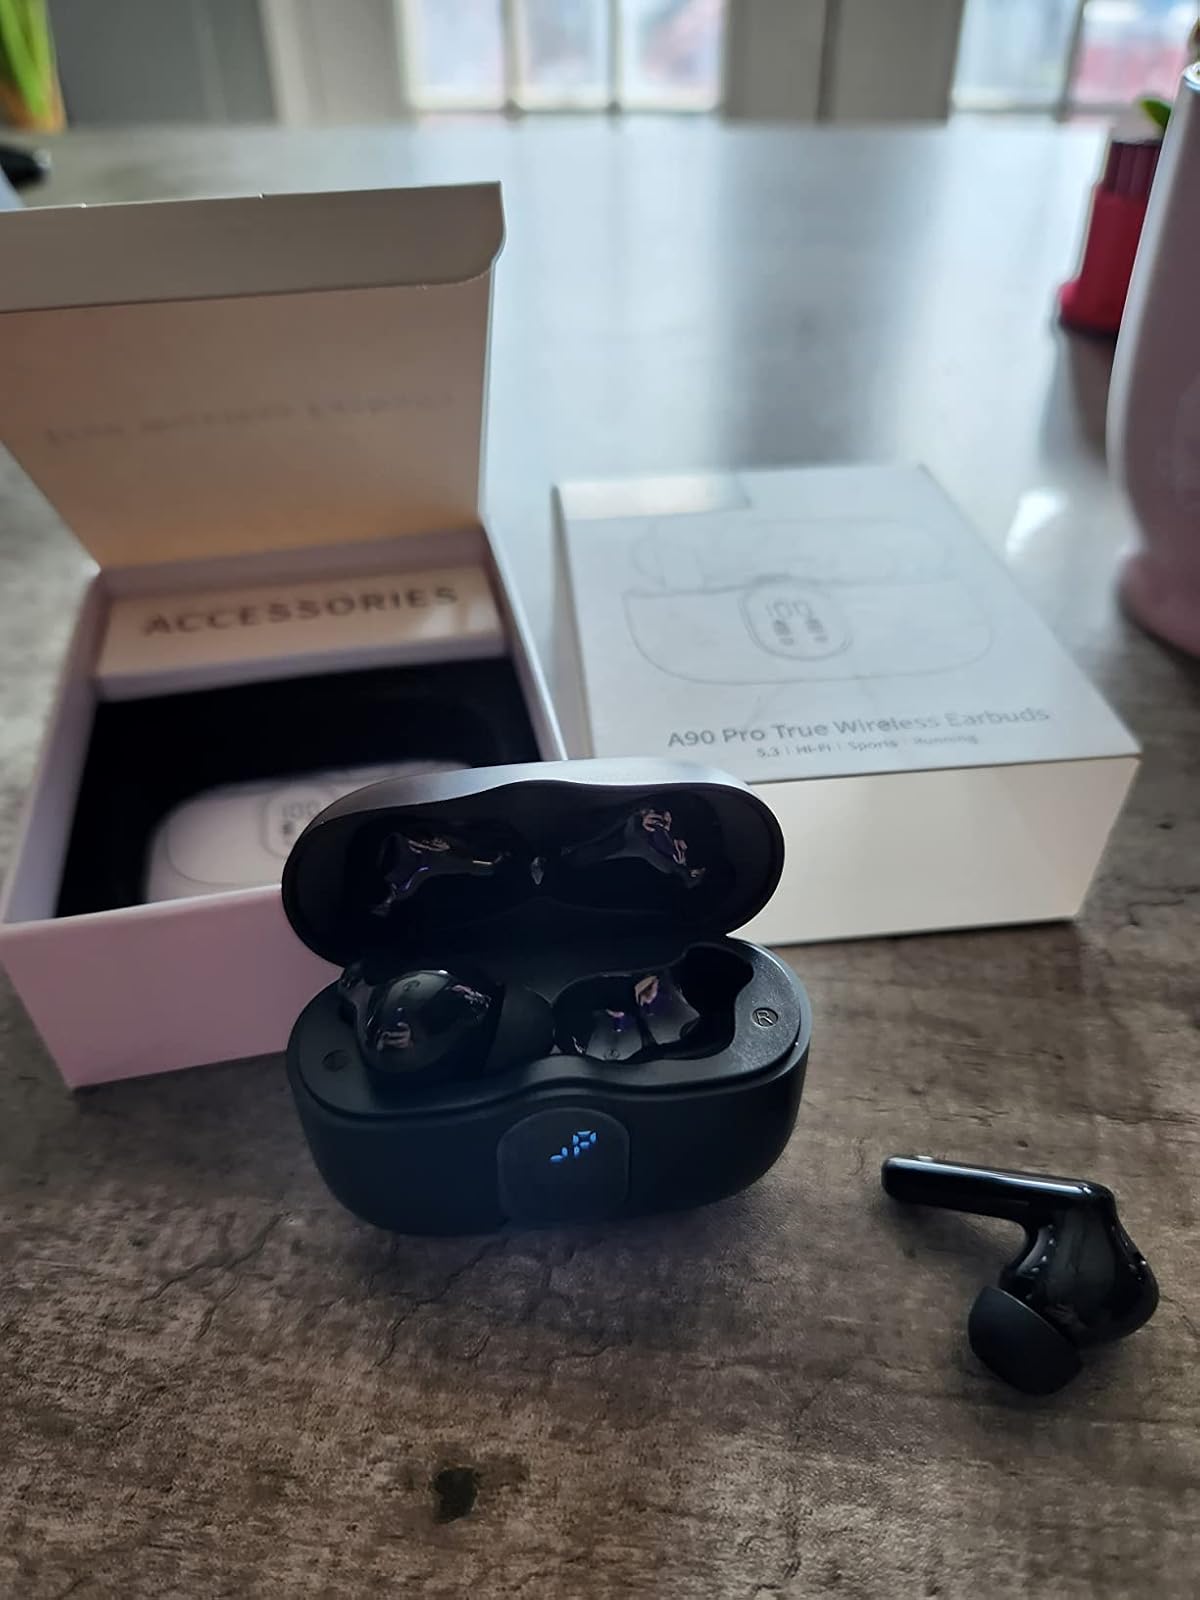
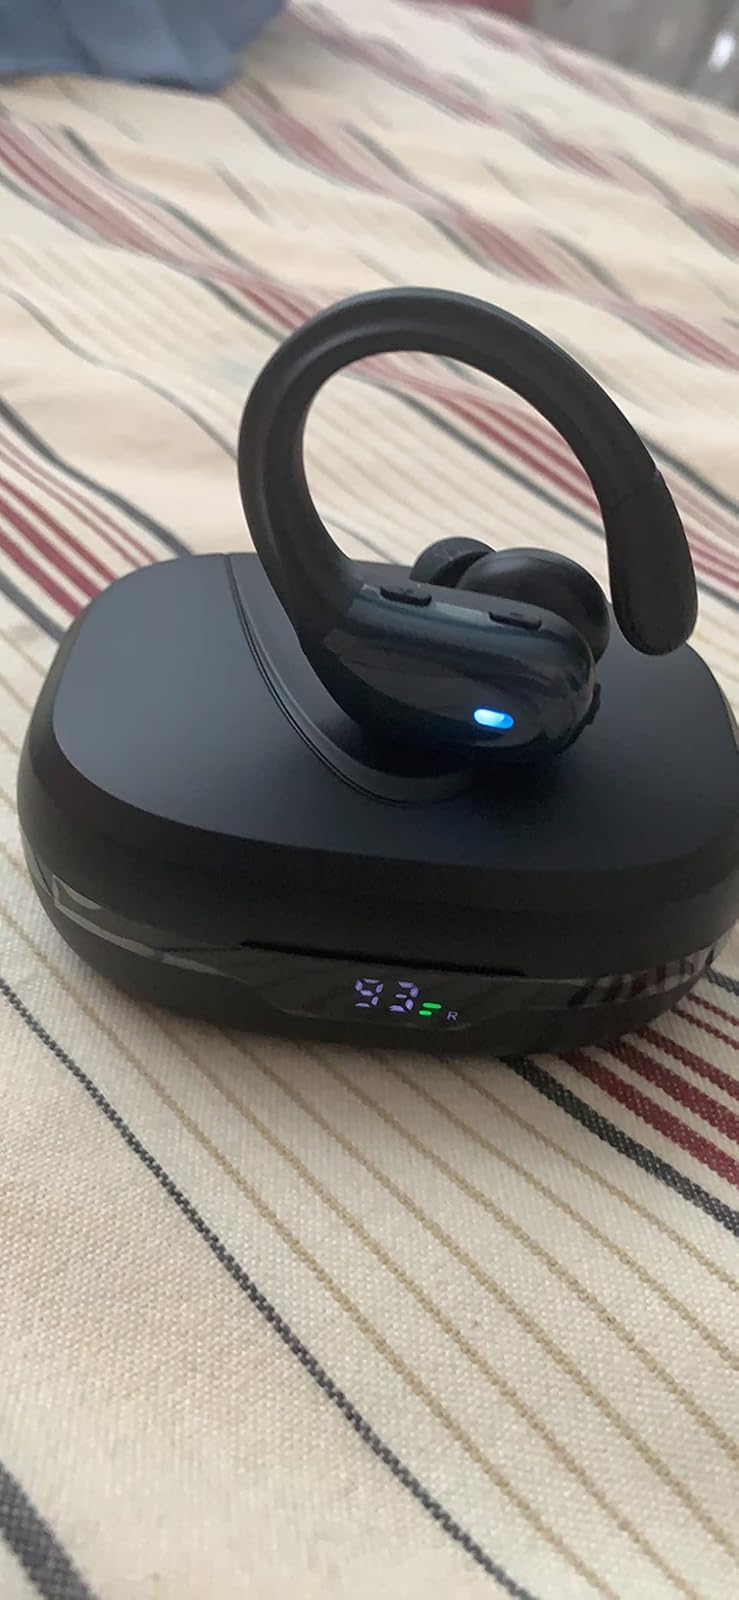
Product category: earbuds
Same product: no